Flames (web series)

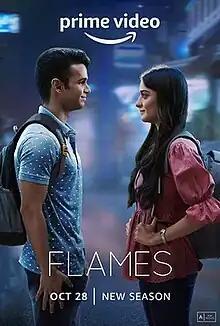
Poster

Flames is a 2018 Indian Hindi-language coming-of-age romantic drama web series produced by The Viral Fever (TVF). It is named after the game of the same name. It is directed by Apoorv Singh Karki and Divyanshu Malhotra, and stars Ritvik Sahore and Tanya Maniktala in lead roles. Set in a tuition center in west Delhi, the story follows the lives of two students. Its first season premiered in 2018, while the second was released on 18 October 2019. The third season was dropped in October 2022. The fourth season was released on 21 December 2023.